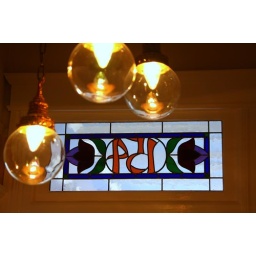
stained glass 154 above front door